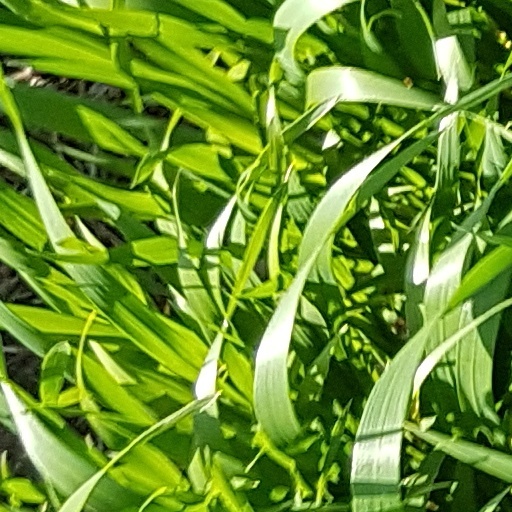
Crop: wheat